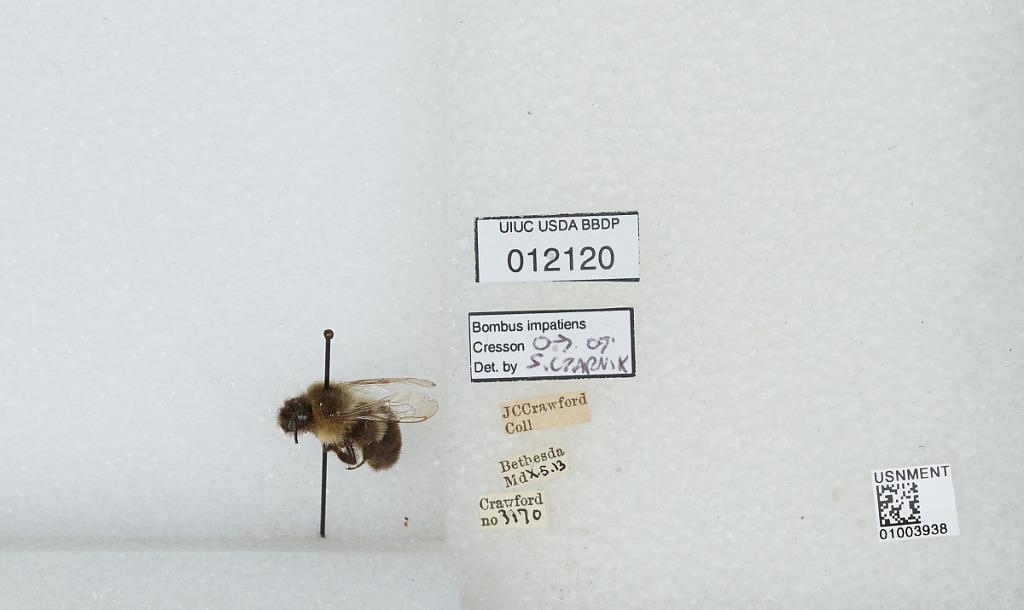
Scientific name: Bombus (Pyrobombus) impatiens Cresson
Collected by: J. Crawford
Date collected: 1913-10-5
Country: United States
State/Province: Maryland
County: Montgomery
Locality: Bethesda
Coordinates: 38.9847, -77.1131
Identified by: Czarnik, S.